Kästeklippen

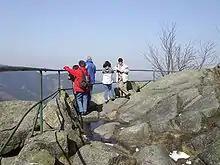
Observation platform

The Kästeklippen, often shortened to Käste, is a rocky tor above the Oker valley in the Upper Harz mountains of central Germany. It lies at a height of .